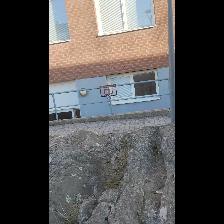
Label: NonHuman